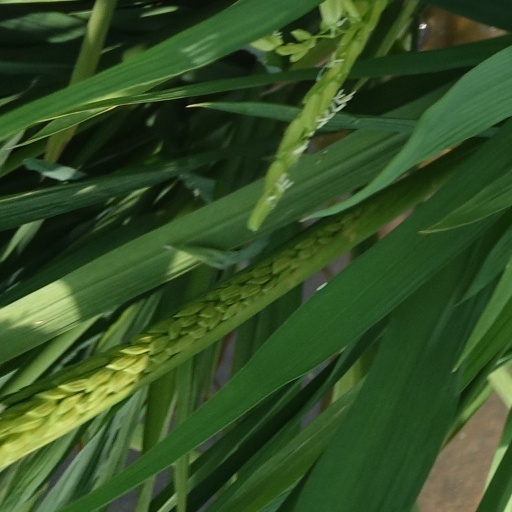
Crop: rice